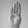
ASL letter: B